Rabulist riots

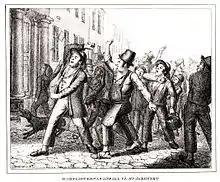
Rabulist riots.

The Rabulist riots or Crusenstolpe riots took place in Stockholm, Sweden, in June 1838 following the Lèse-majesté conviction of the journalist Magnus Jacob Crusenstolpe. "Rabulist" was a derogatory term for political radicals in Sweden at the time. There were some calls for the abdication of King Charles XIV John of Sweden but he survived the controversy and he went on to have his silver jubilee, which was celebrated with great enthusiasm on 18 February 1843.